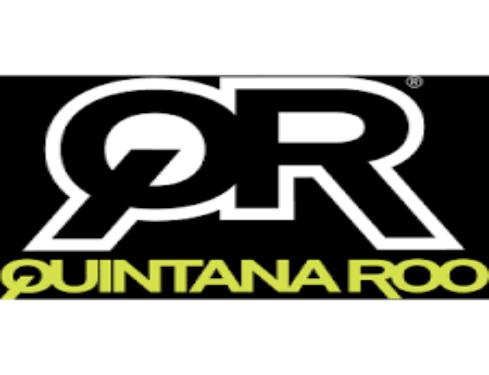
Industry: Transportation